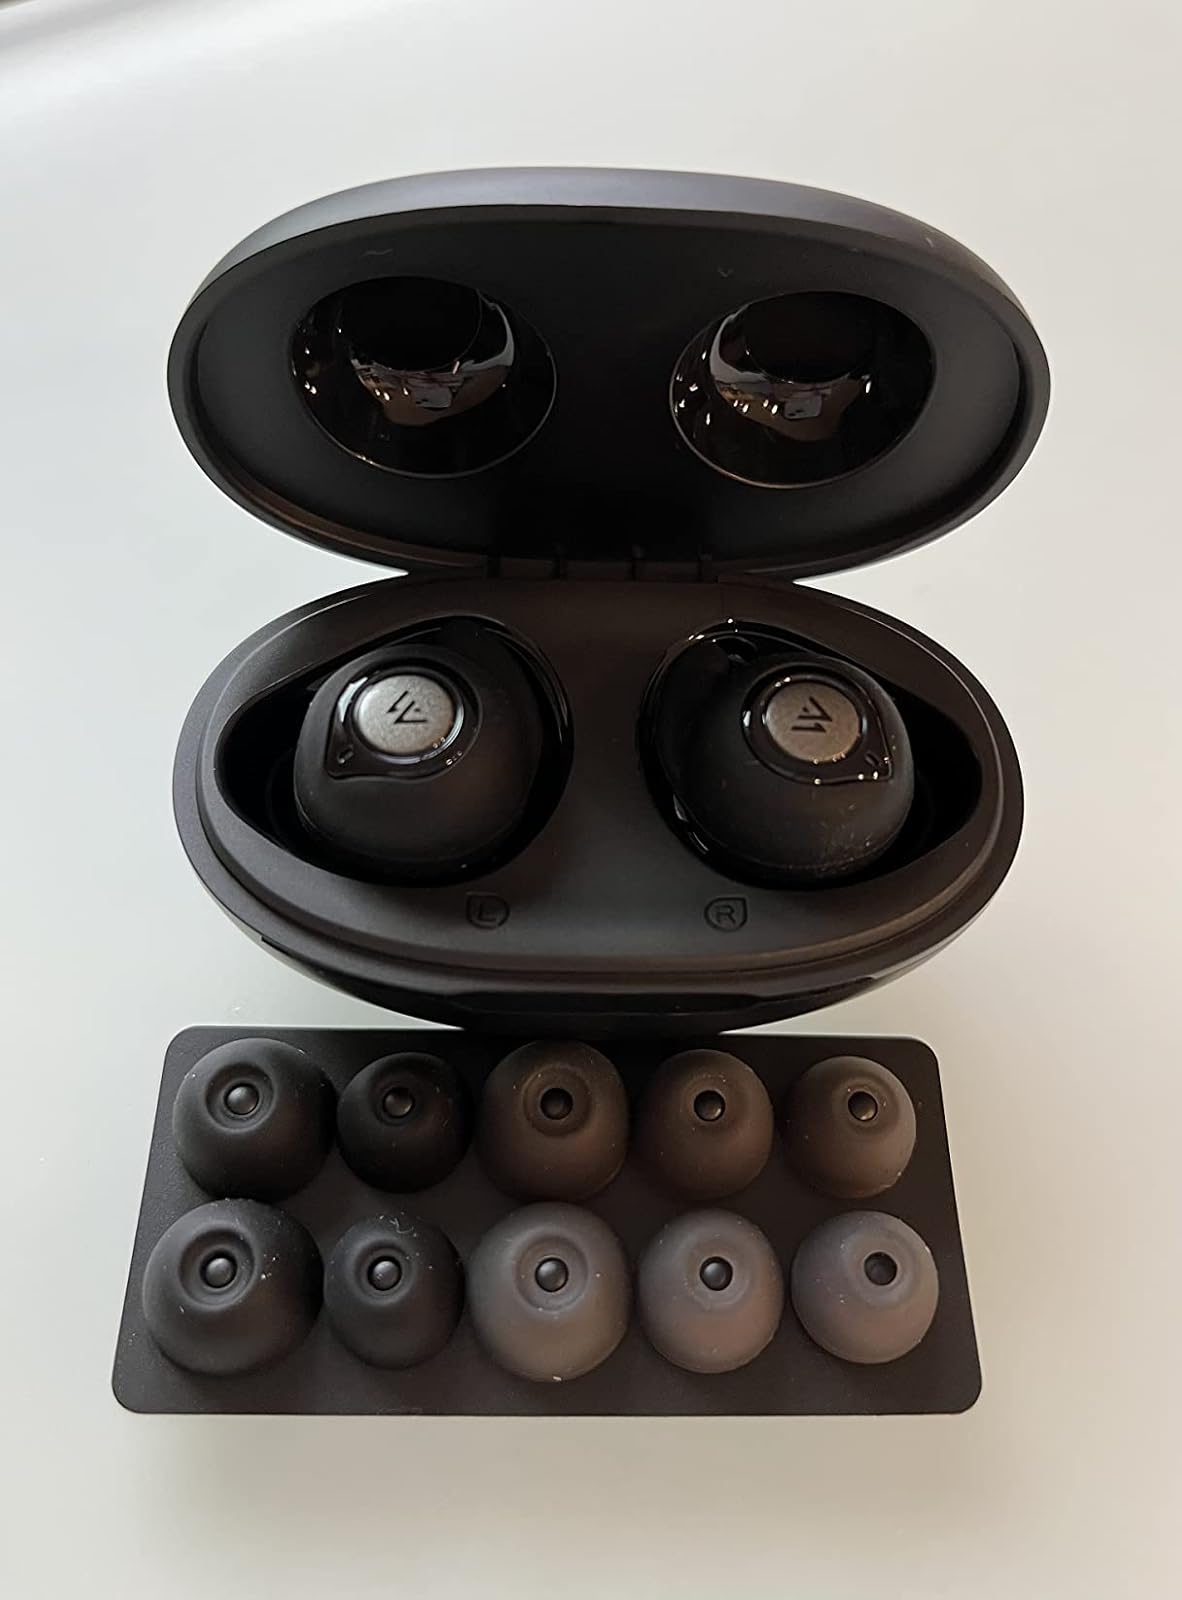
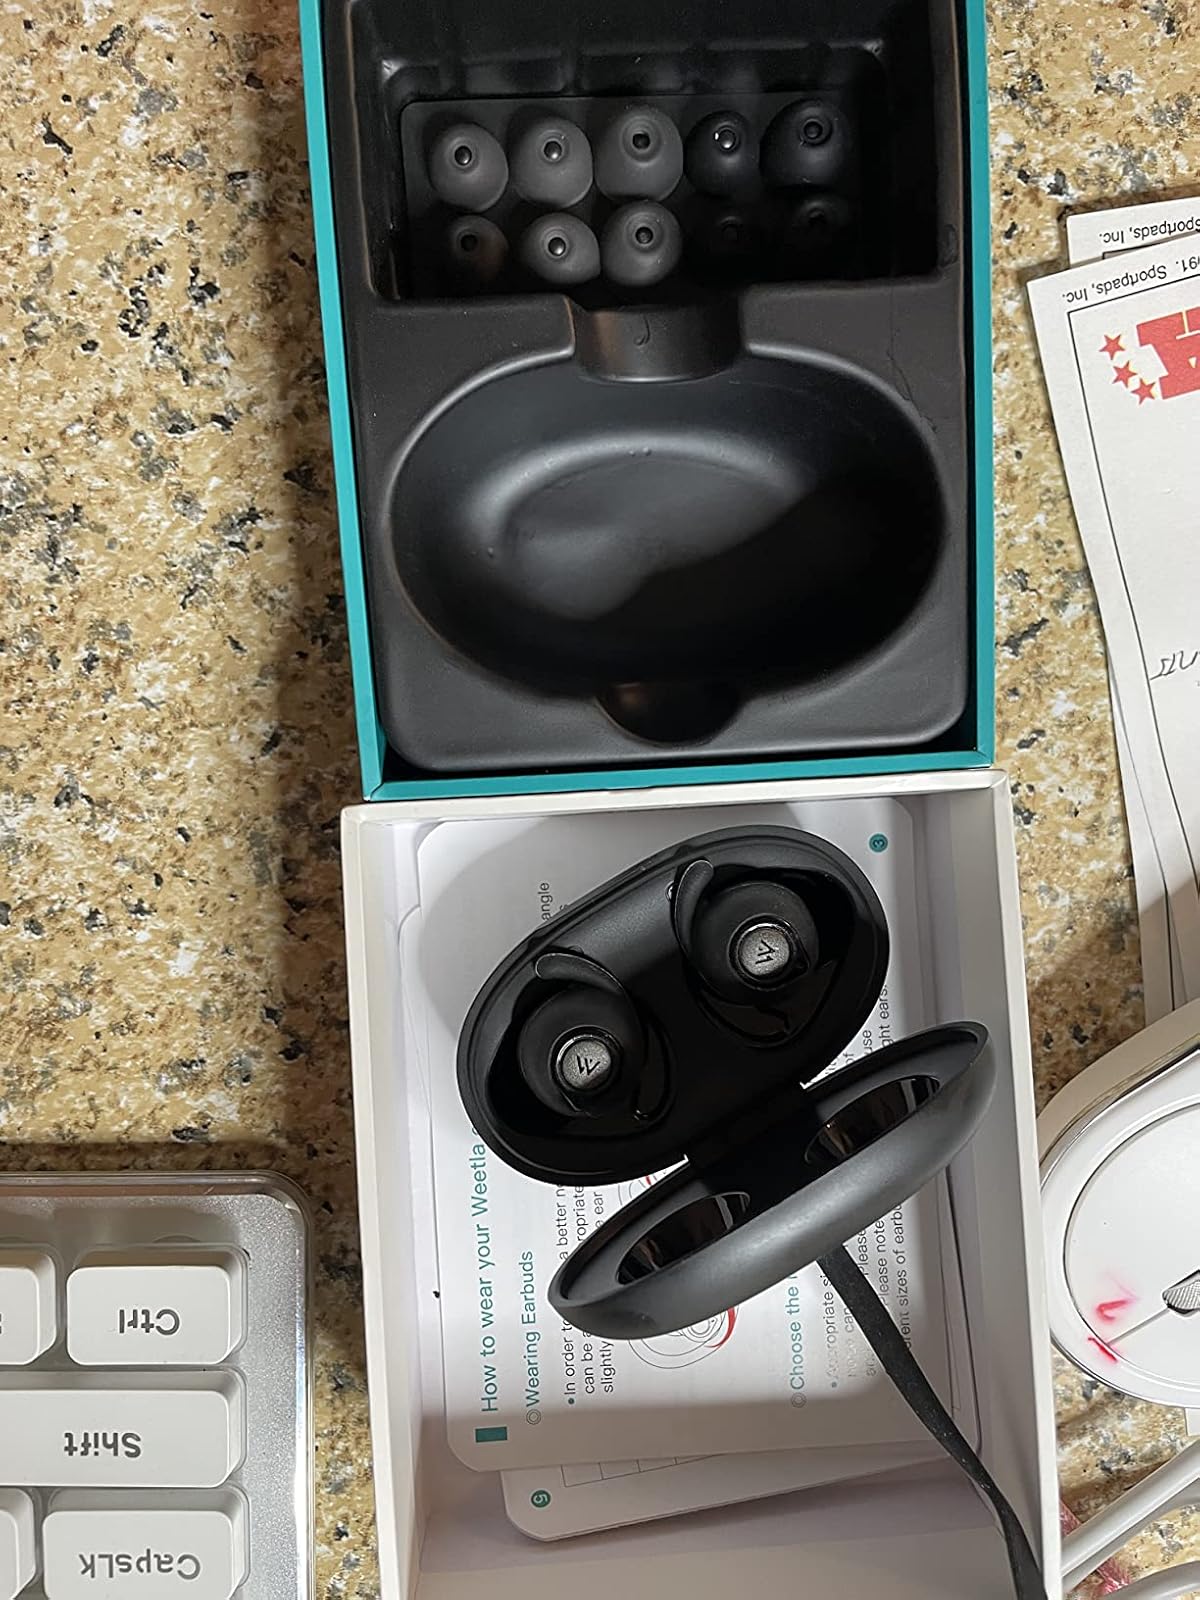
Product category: earbuds
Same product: yes